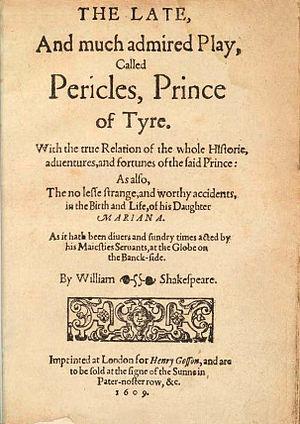
Périclès, prince de Tyr est une pièce de théâtre en partie écrite par William Shakespeare, et incluse dans les éditions modernes de ses œuvres complètes.